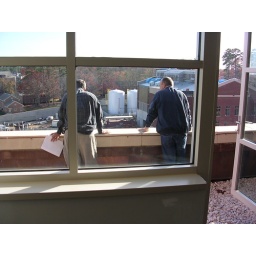
There is a door that leads out on top of the roof area above the 4th floor.